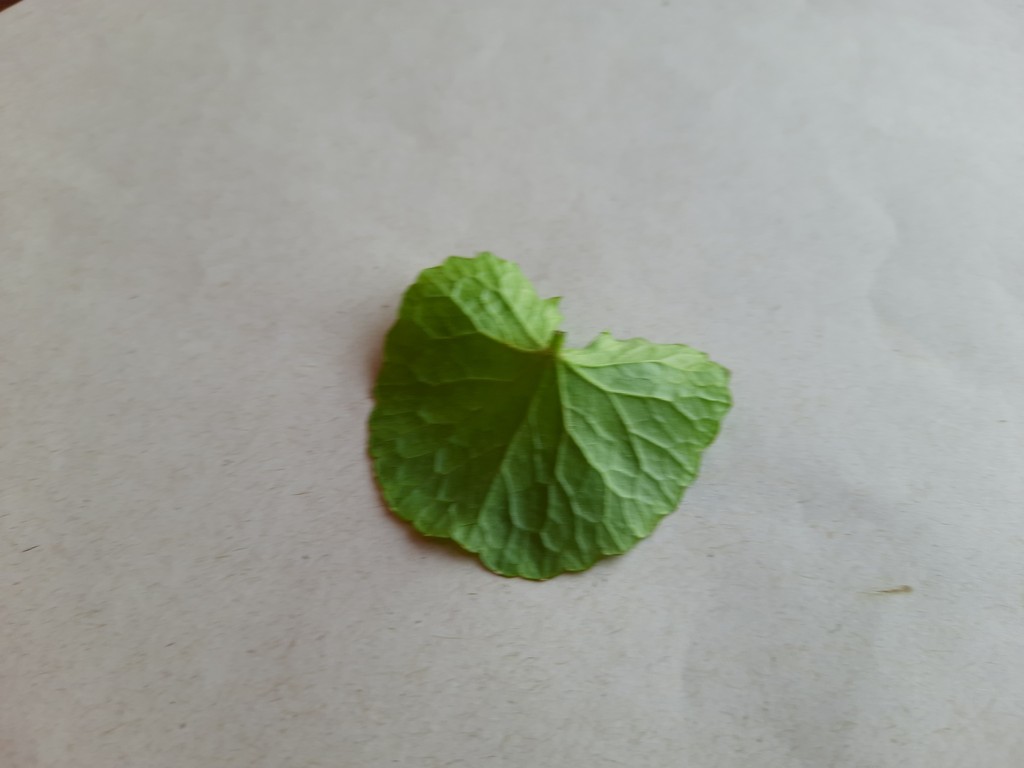
Label: Healthy